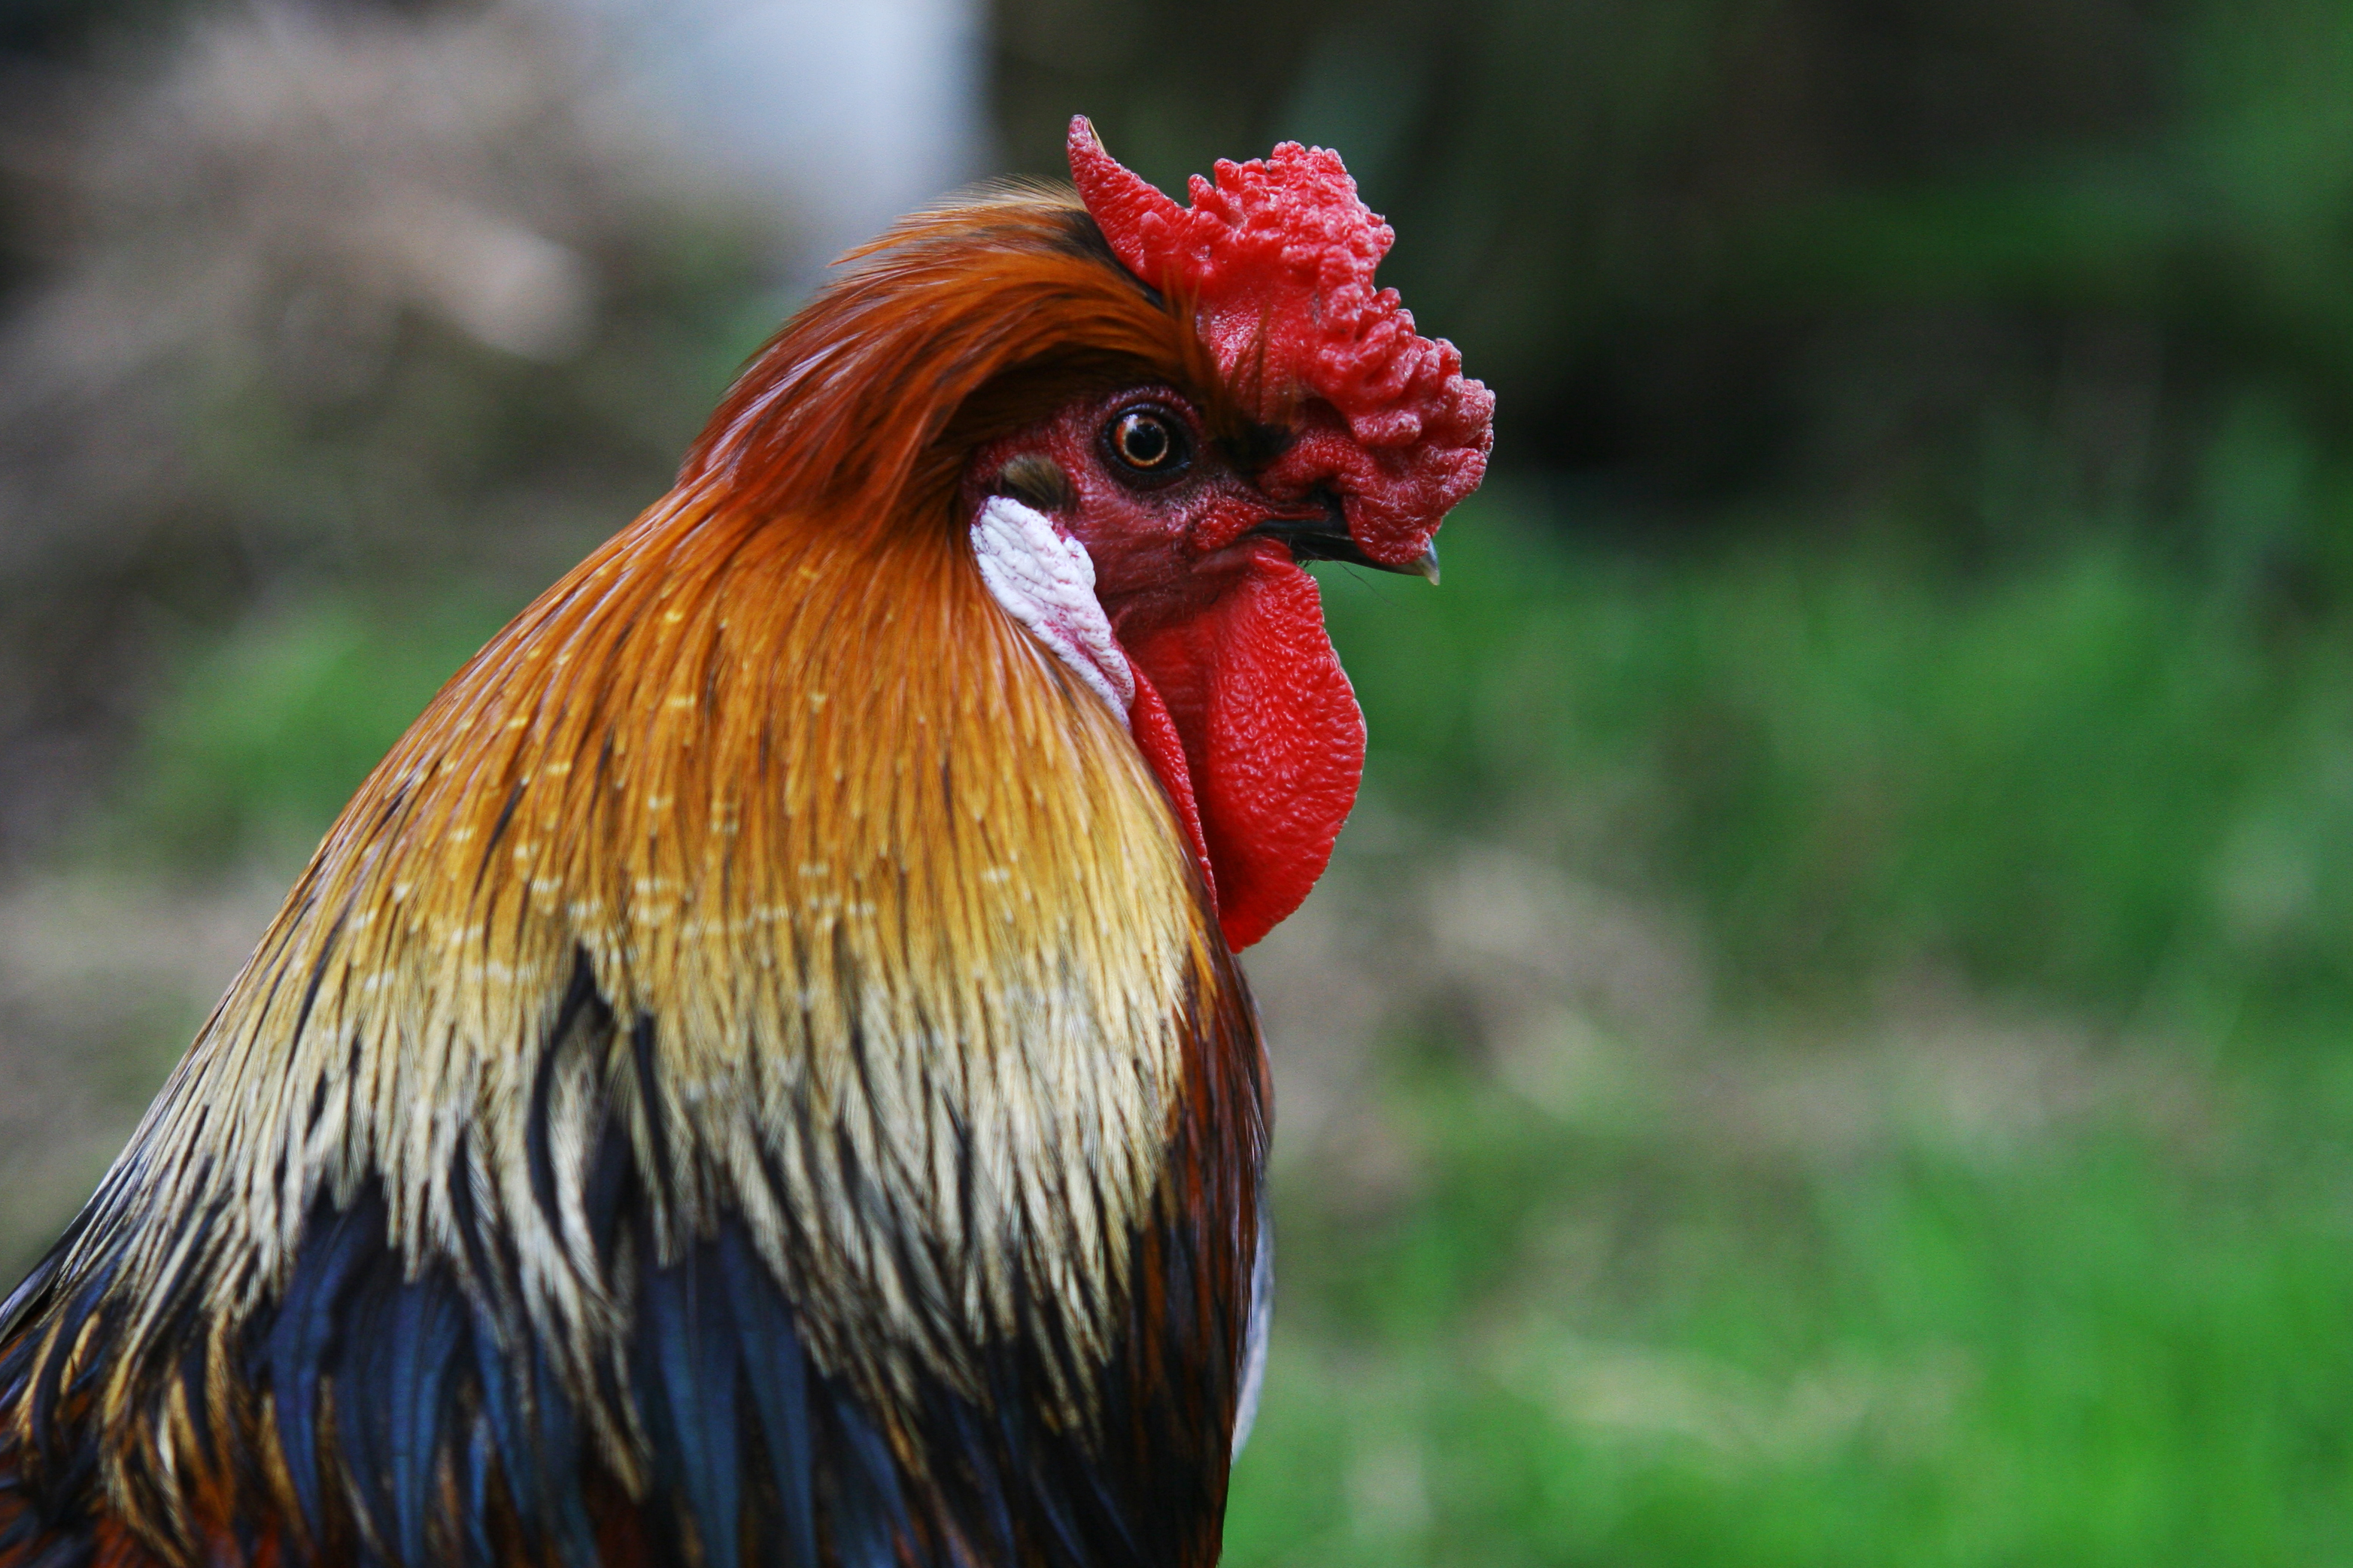
bird, blur, prairie, beak, colourful, colorful, chicken, fowl, fauna, rooster, domestic animal, plumage, poultry, close up, galliformes, vertebrate, phasianidae, comb